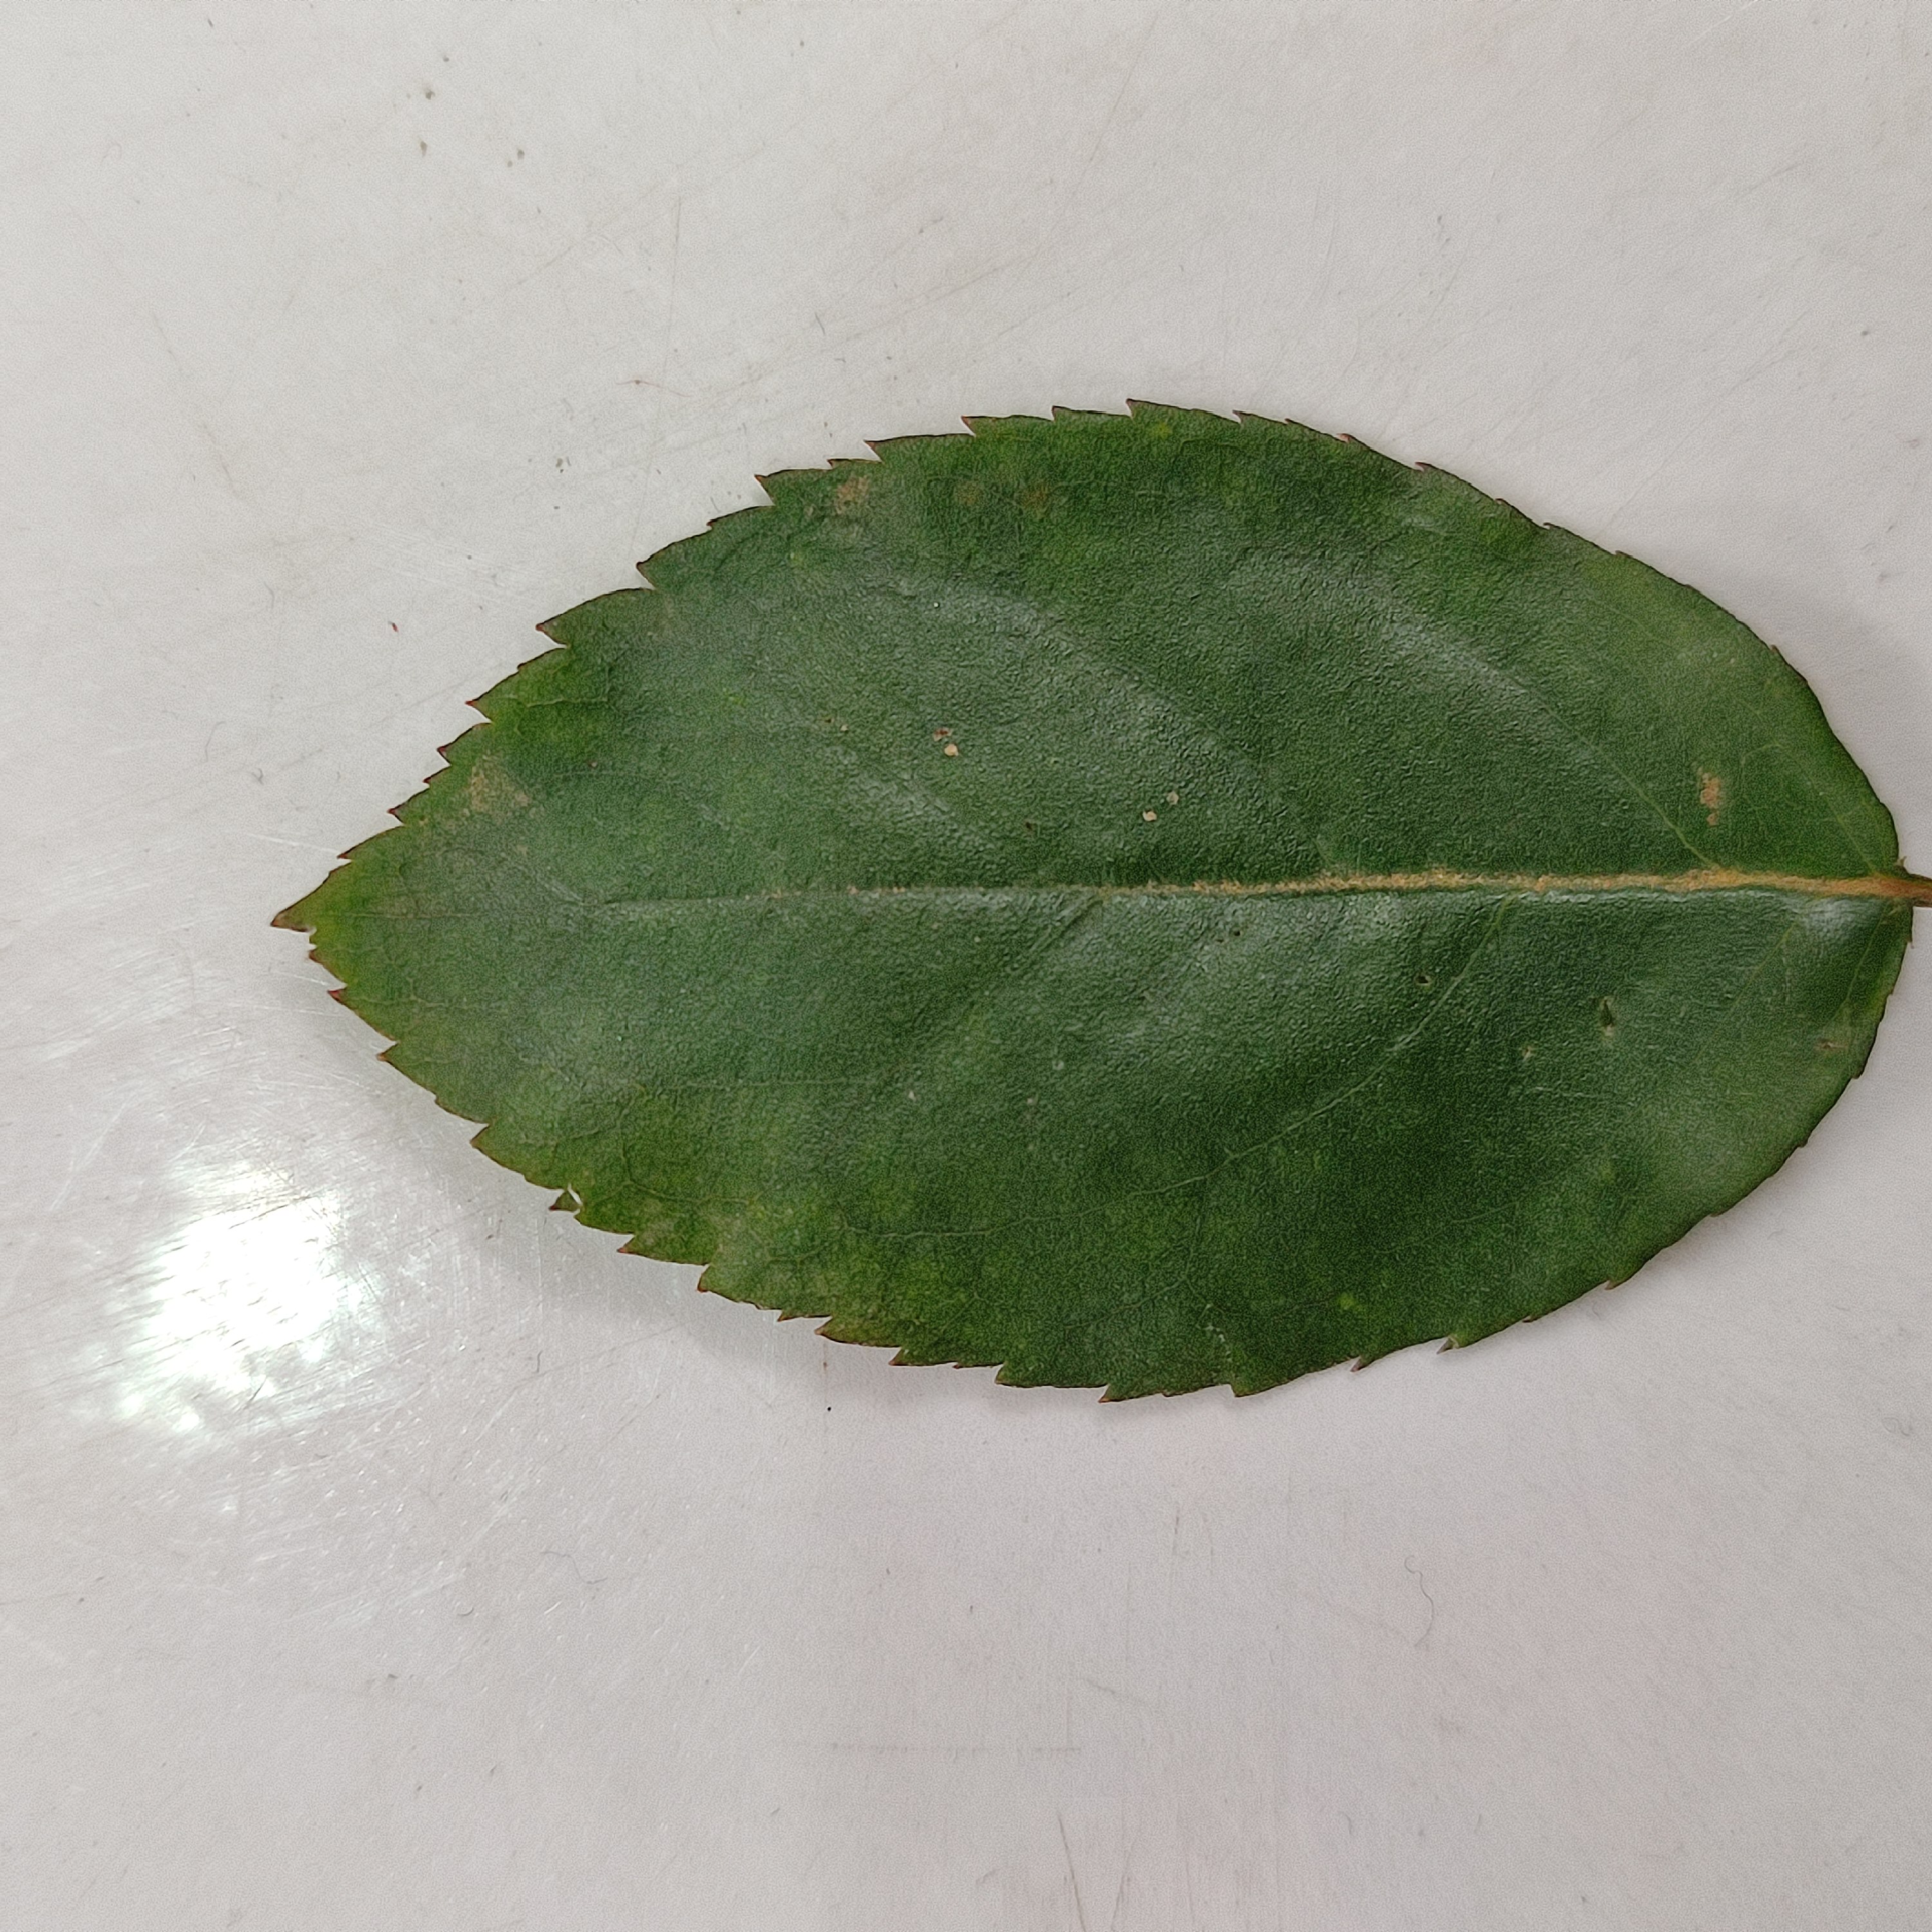
Label: Healthy Leaf